Mission Viejo, California

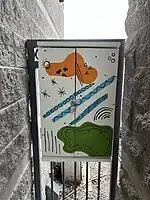
GeoTour geocache at Potocki Center for the Arts

Recreational areas include the Norman P. Murray Community and Senior Center. The city has about two parks per square mile, and three golf courses. At the center of the city is a man-made lake, Lake Mission Viejo, accessible to a private association of Mission Viejo residents, with custom waterfront homes, condominiums, boat and paddle board rentals, fishing, and swim beaches. Lake Mission Viejo holds events such as music concerts and movie screenings, usually complimentary for members and typically during the summer season.